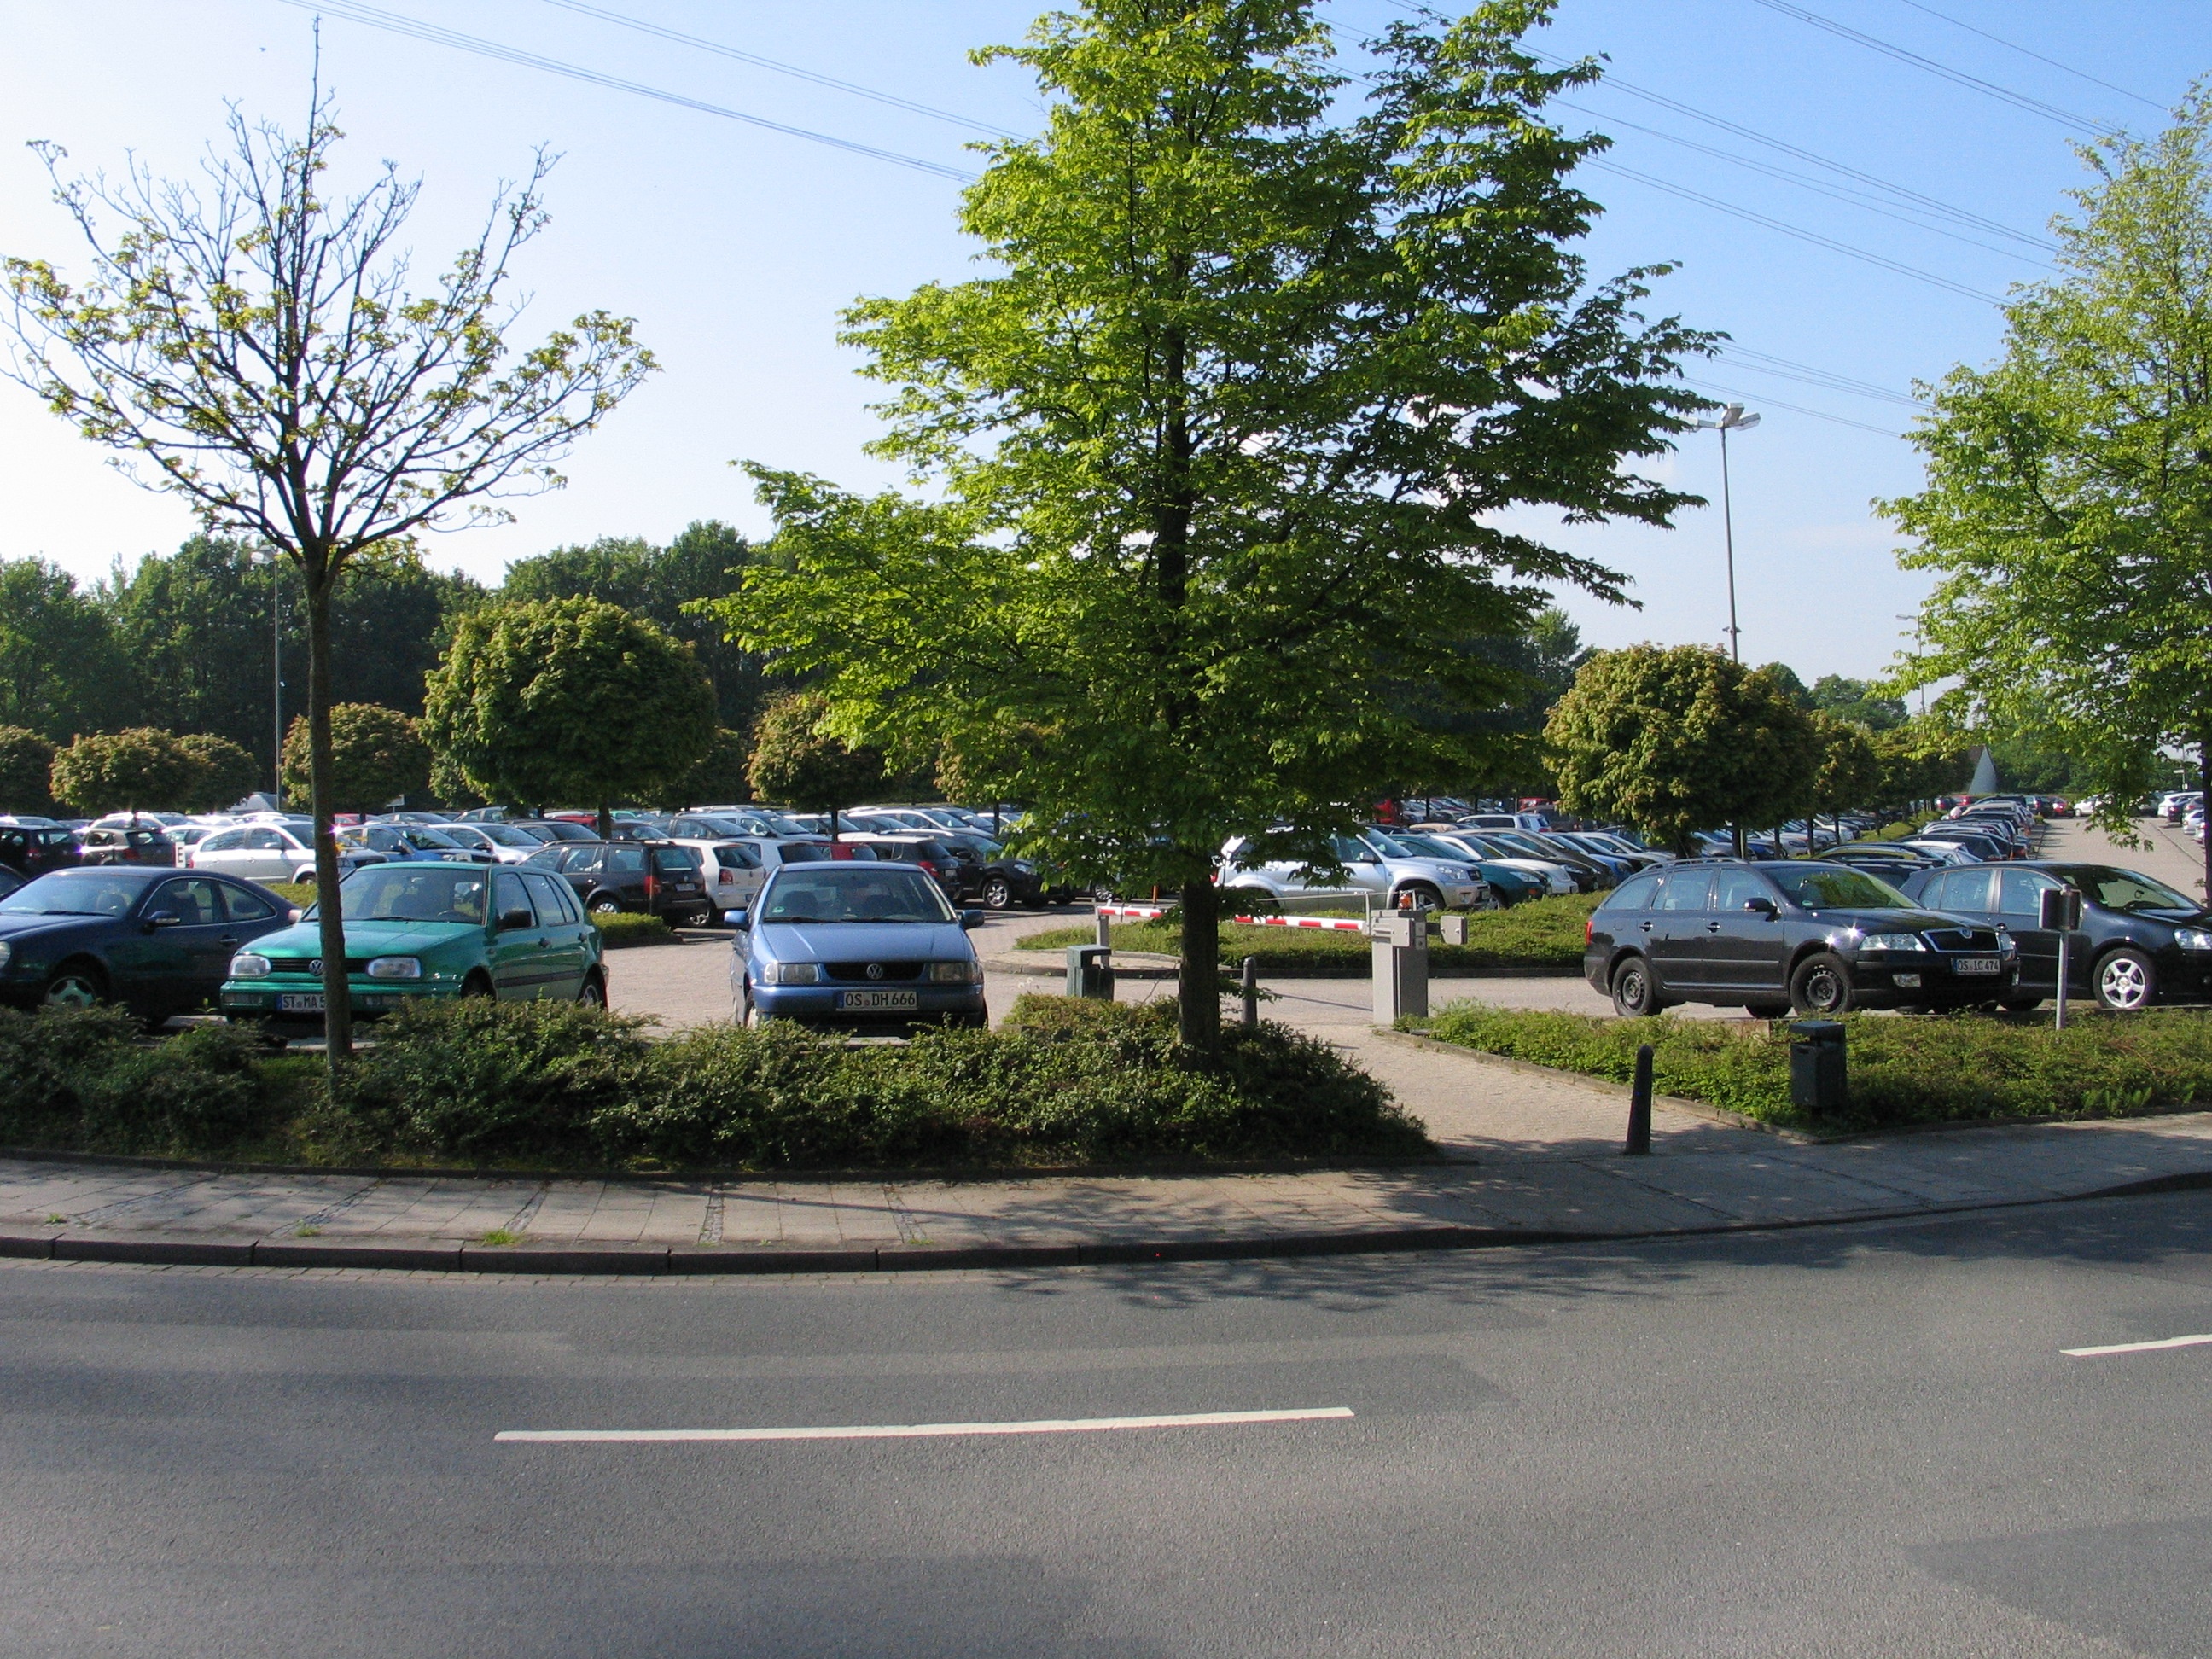
tree, road, traffic, street, town, parking, city, downtown, suburb, community, park, lane, parking lot, public space, infrastructure, autos, vehicles, neighbourhood, side of the road, residential area, human settlement, woody plant